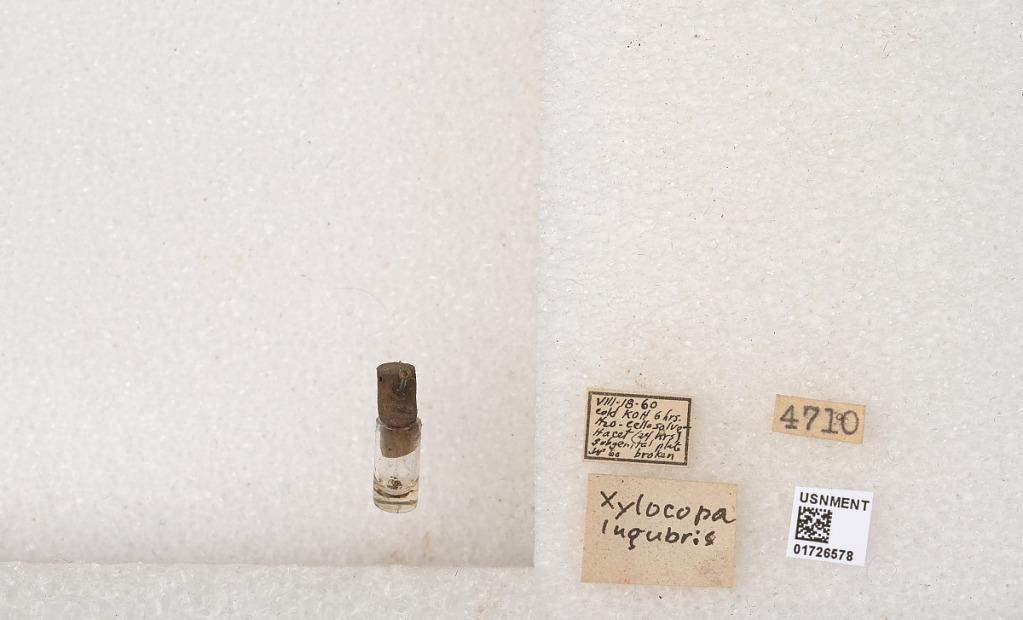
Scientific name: Xylocopa (Apoxylocopa) lugubris Gerstäcker
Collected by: J. P.
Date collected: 1960-8-18